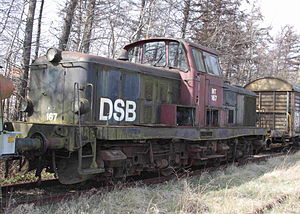
Litra MT
MT 167, Padborg
DSB MT 151-167 er 17 dieselelektriske lokomotiver bygget for DSB af Frichs i Århus 1958-1960.